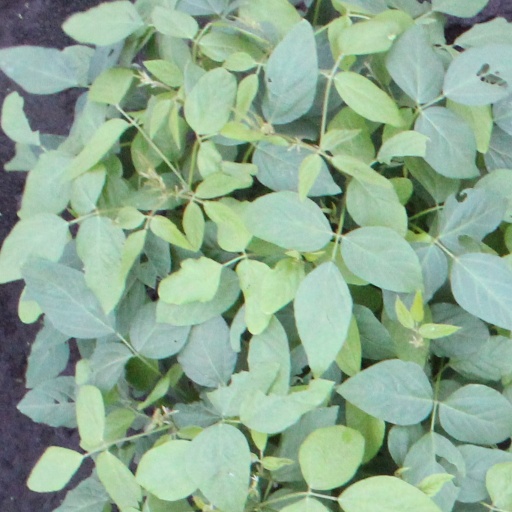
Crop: soybean